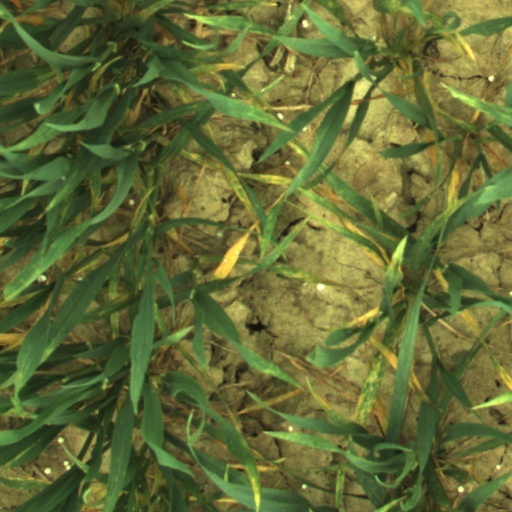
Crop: wheat